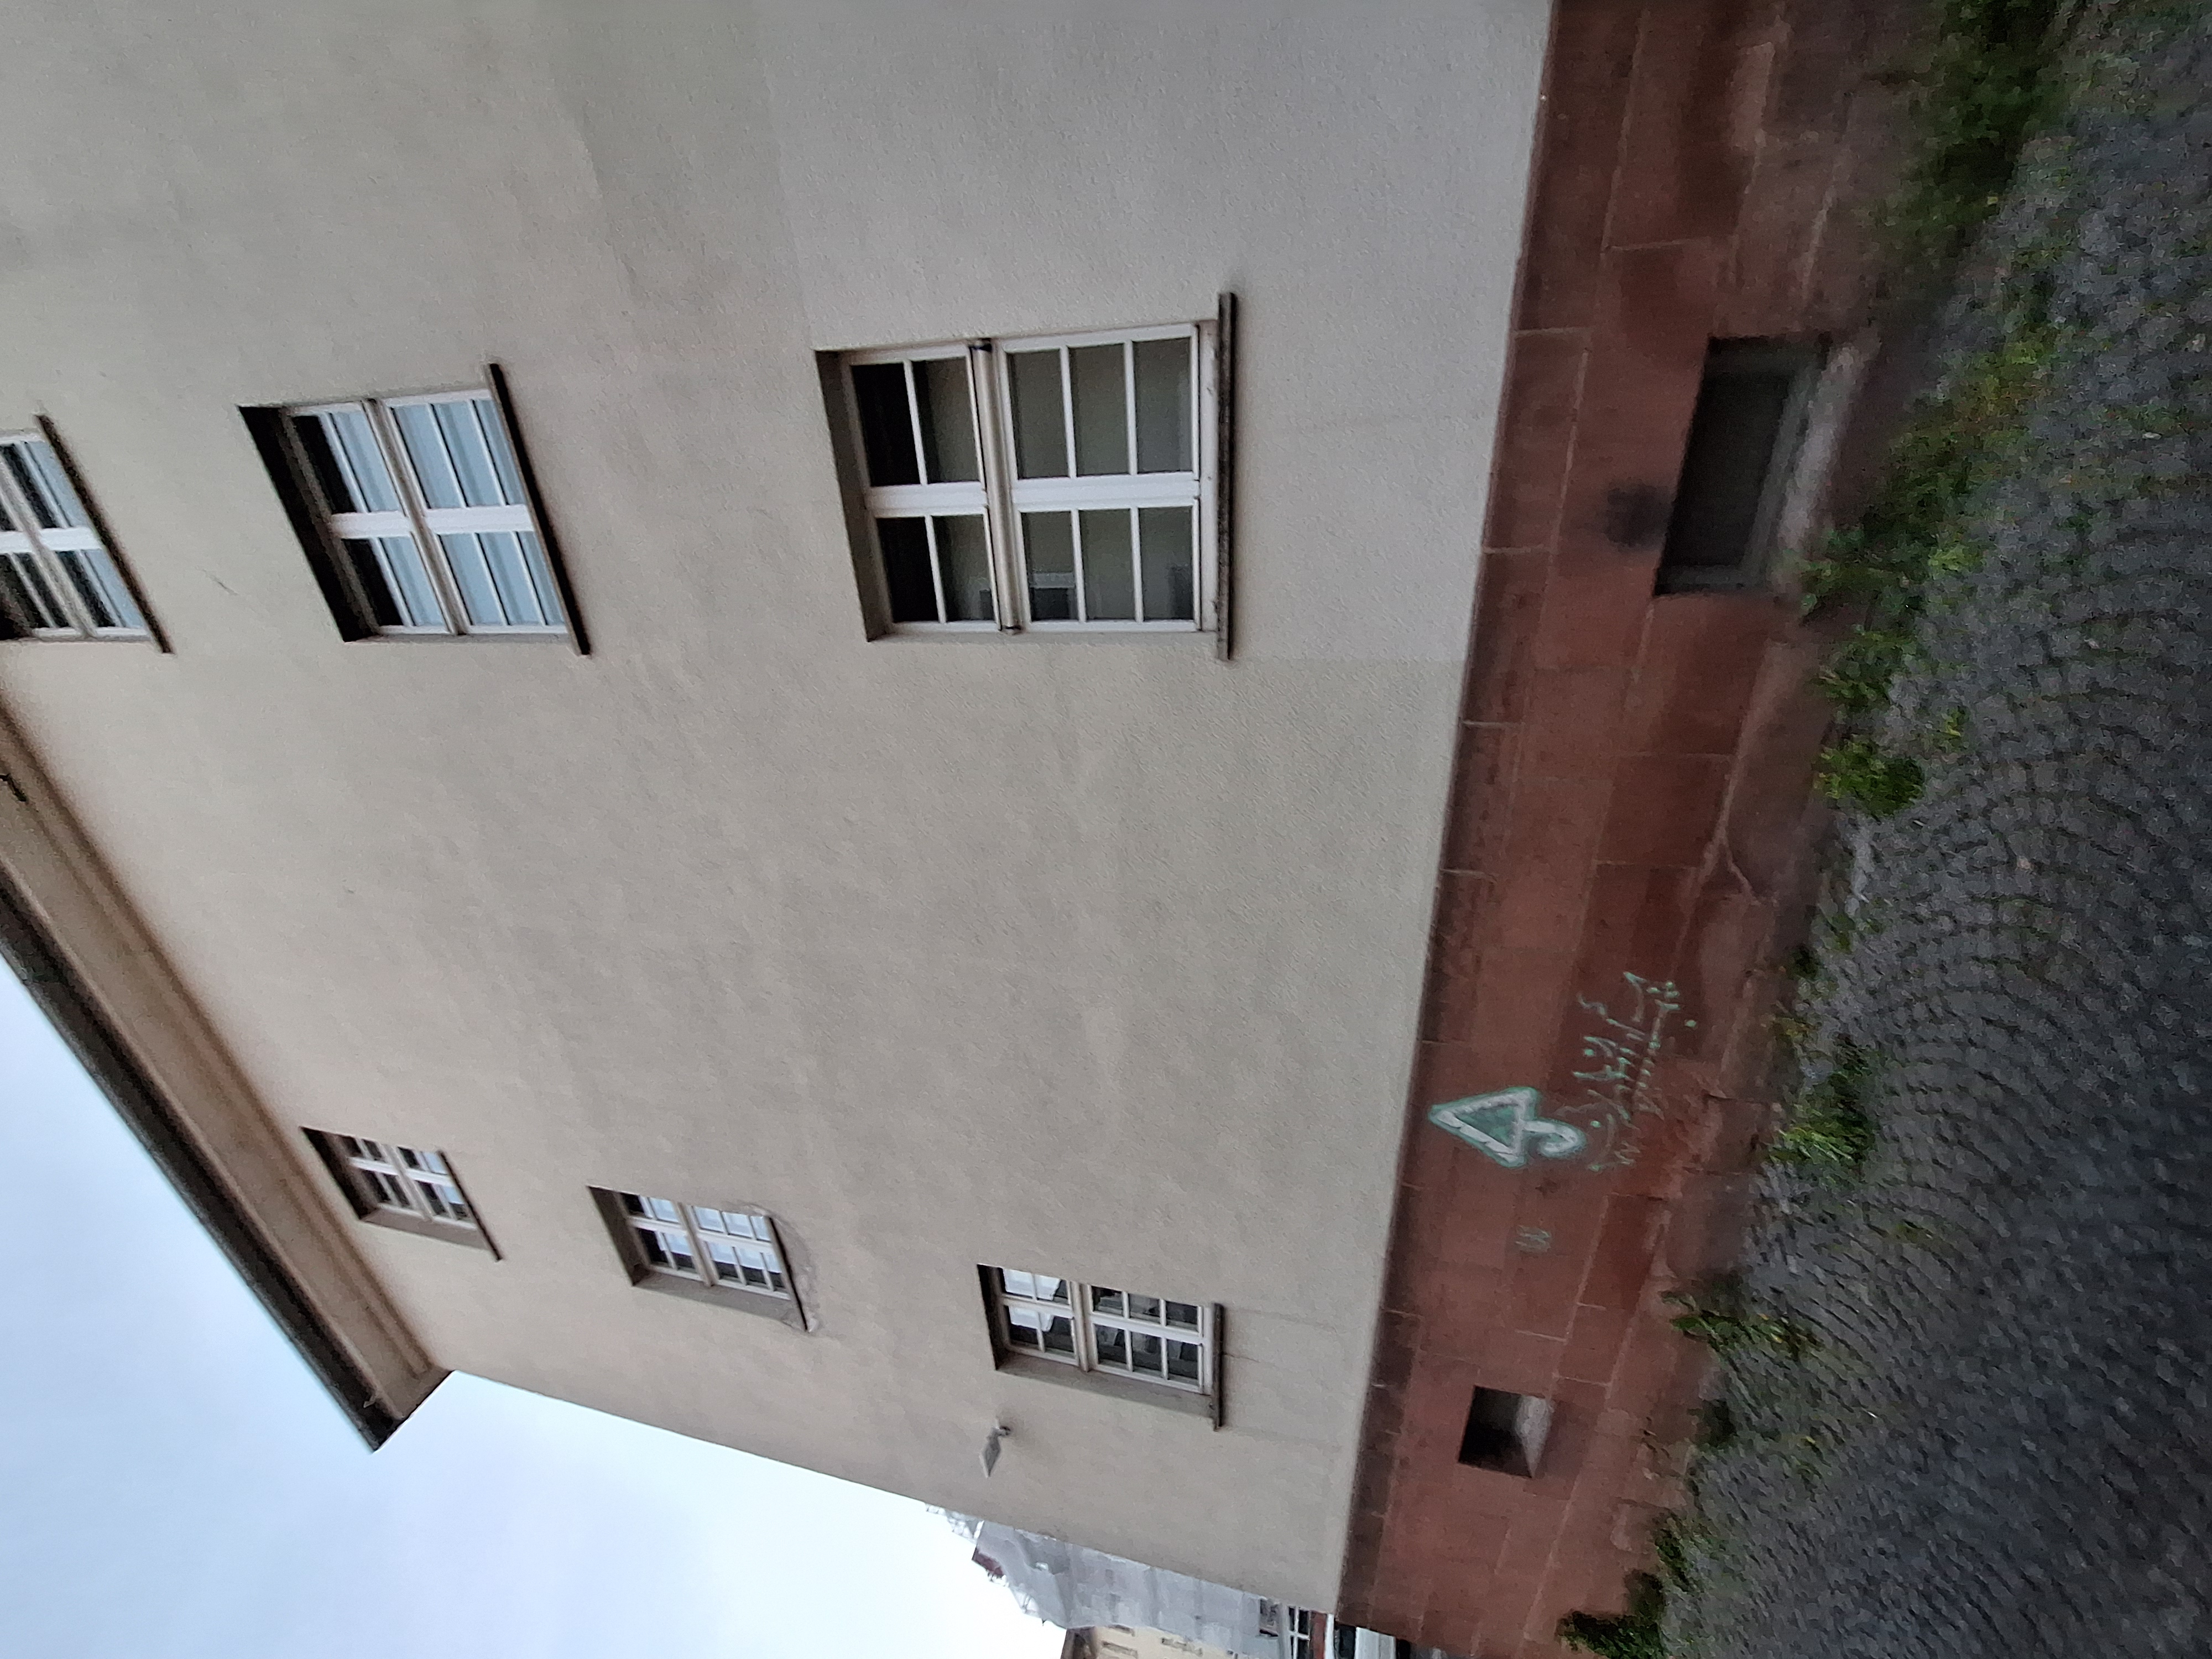
Building: Biegenstraße 9